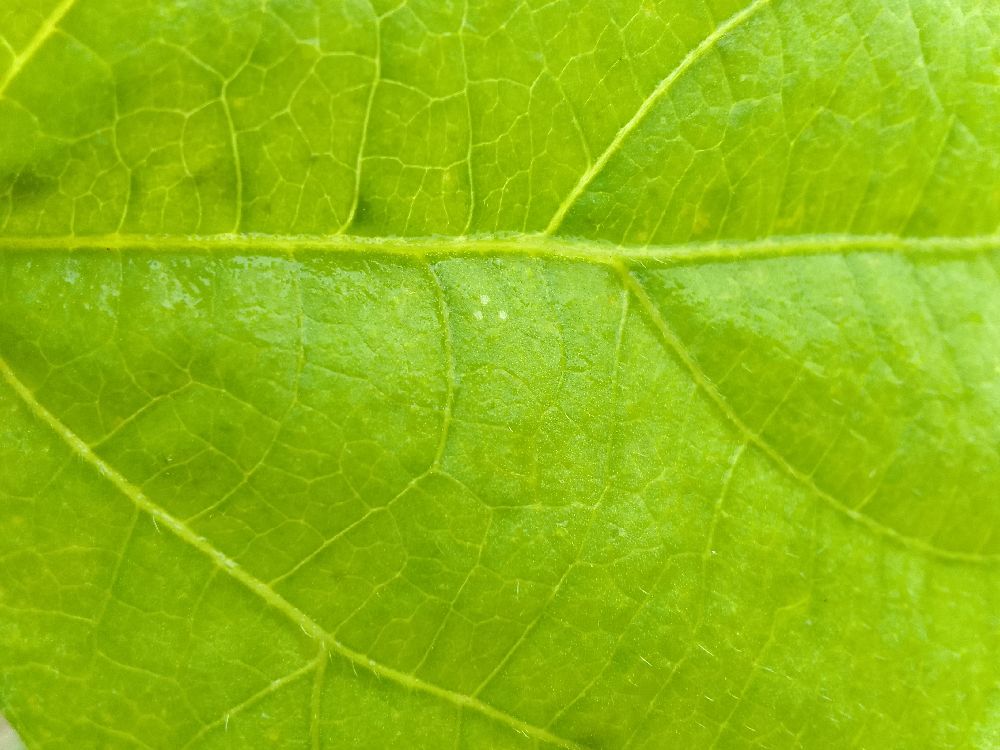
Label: healthy